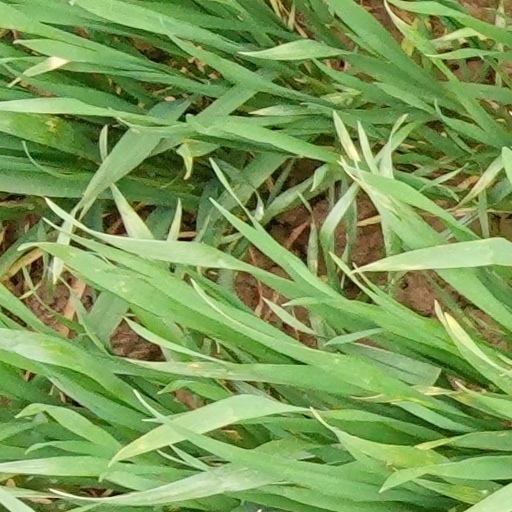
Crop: wheat